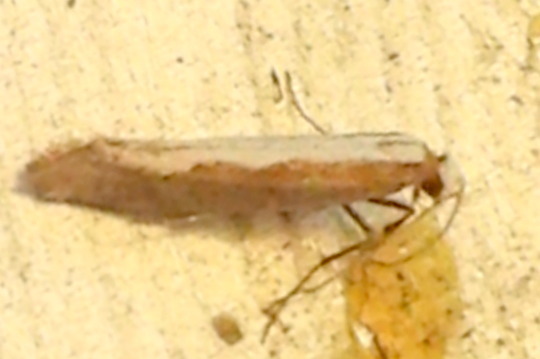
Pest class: diamondback_moth